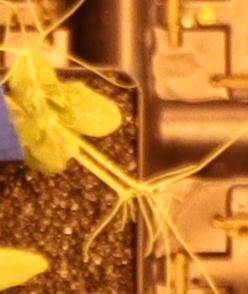
Label: Field Pea